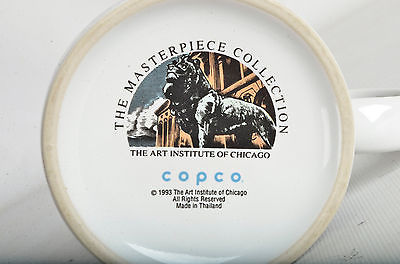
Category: mug